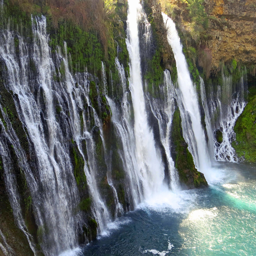
water comes out from layers of rocks as well as over the top .